Pelecyphora minima

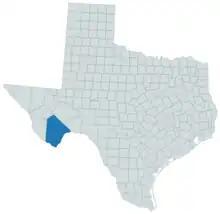
Range of Escobaria minima

Pelecyphora minima (syn. "Coryphantha minima") is a rare species of cactus known by the common names Nellie cory cactus, Nellie's pincushion cactus, birdfoot cactus, and others. It is a very popular species among cactus collectors. This is one reason why it is a highly endangered species in the wild today. This cactus is found only in Brewster County, Texas, in the United States, where there are three populations remaining near Marathon. The cactus is limited to one outcrop in the Marathon Uplift, where it grows in rocky novaculite soils. It was added to the endangered species list in 1979.